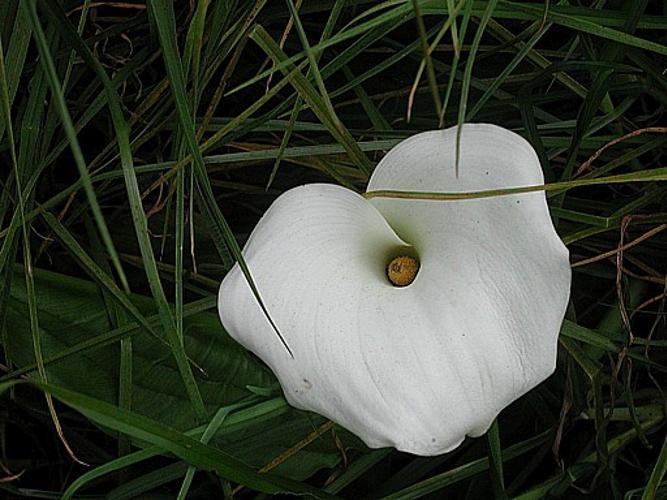
Label: giant white arum lily